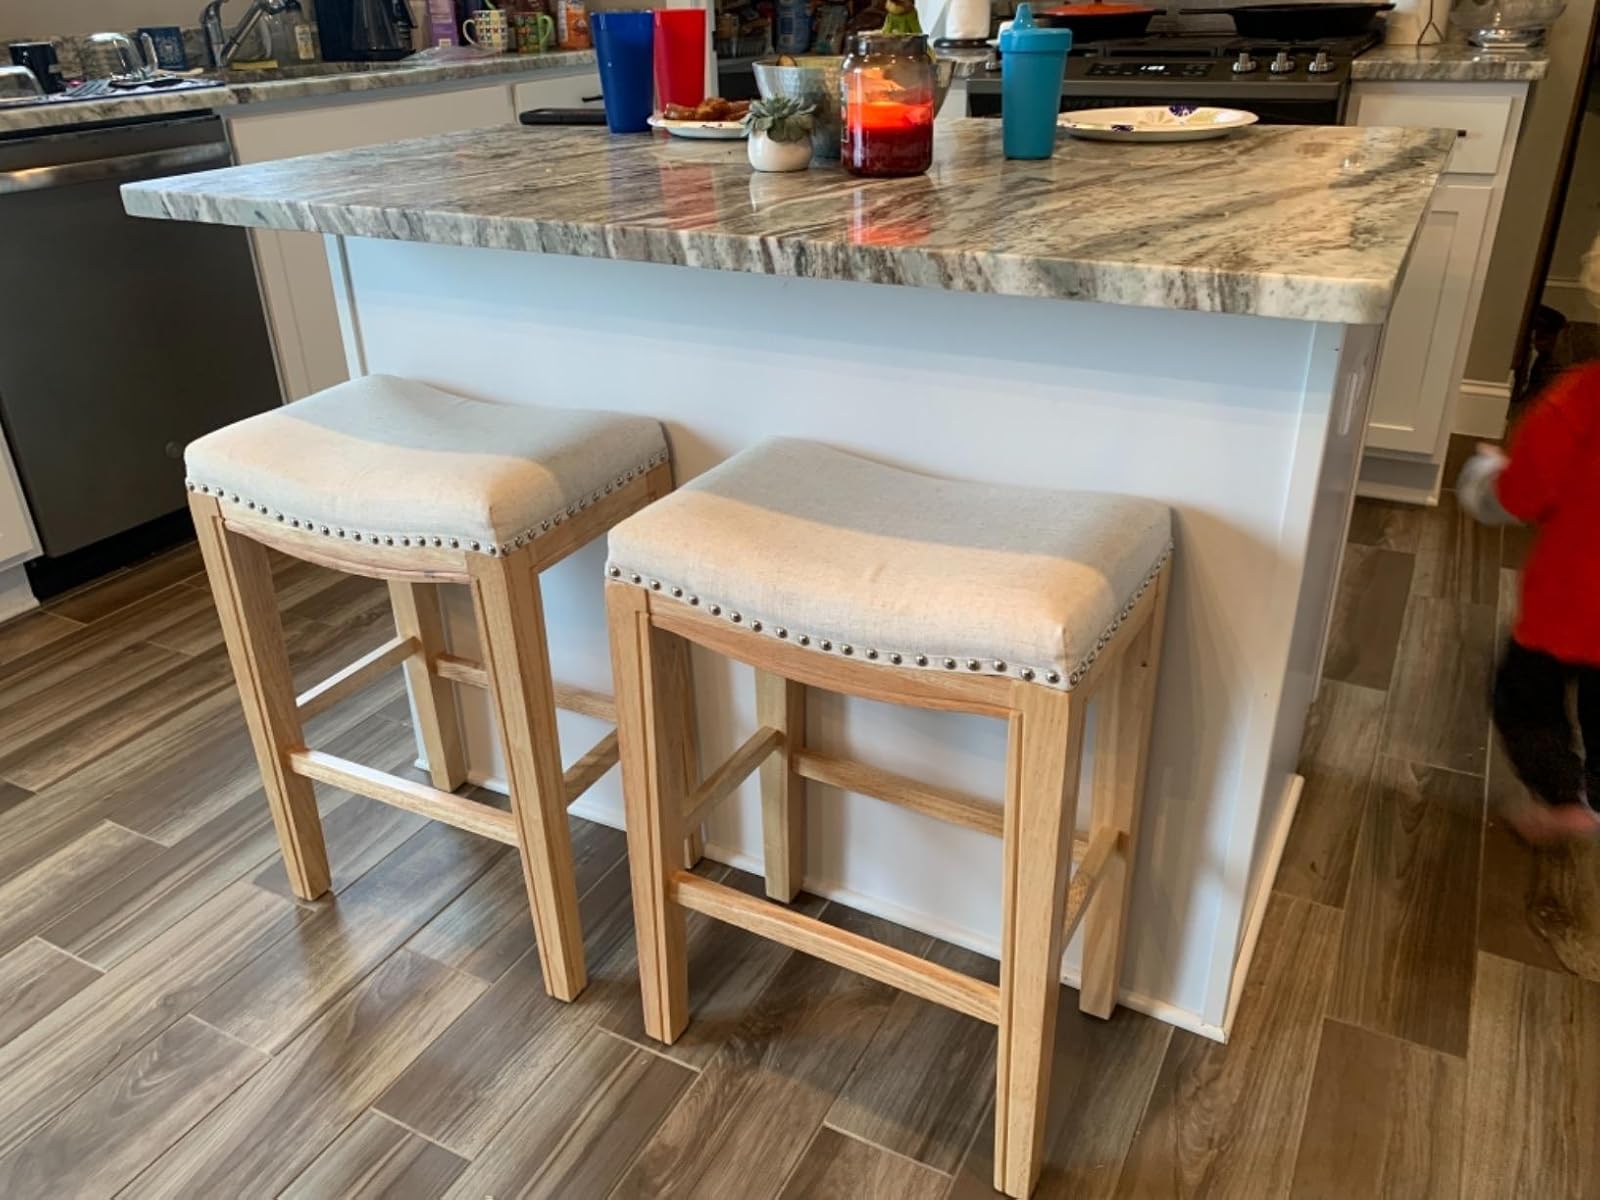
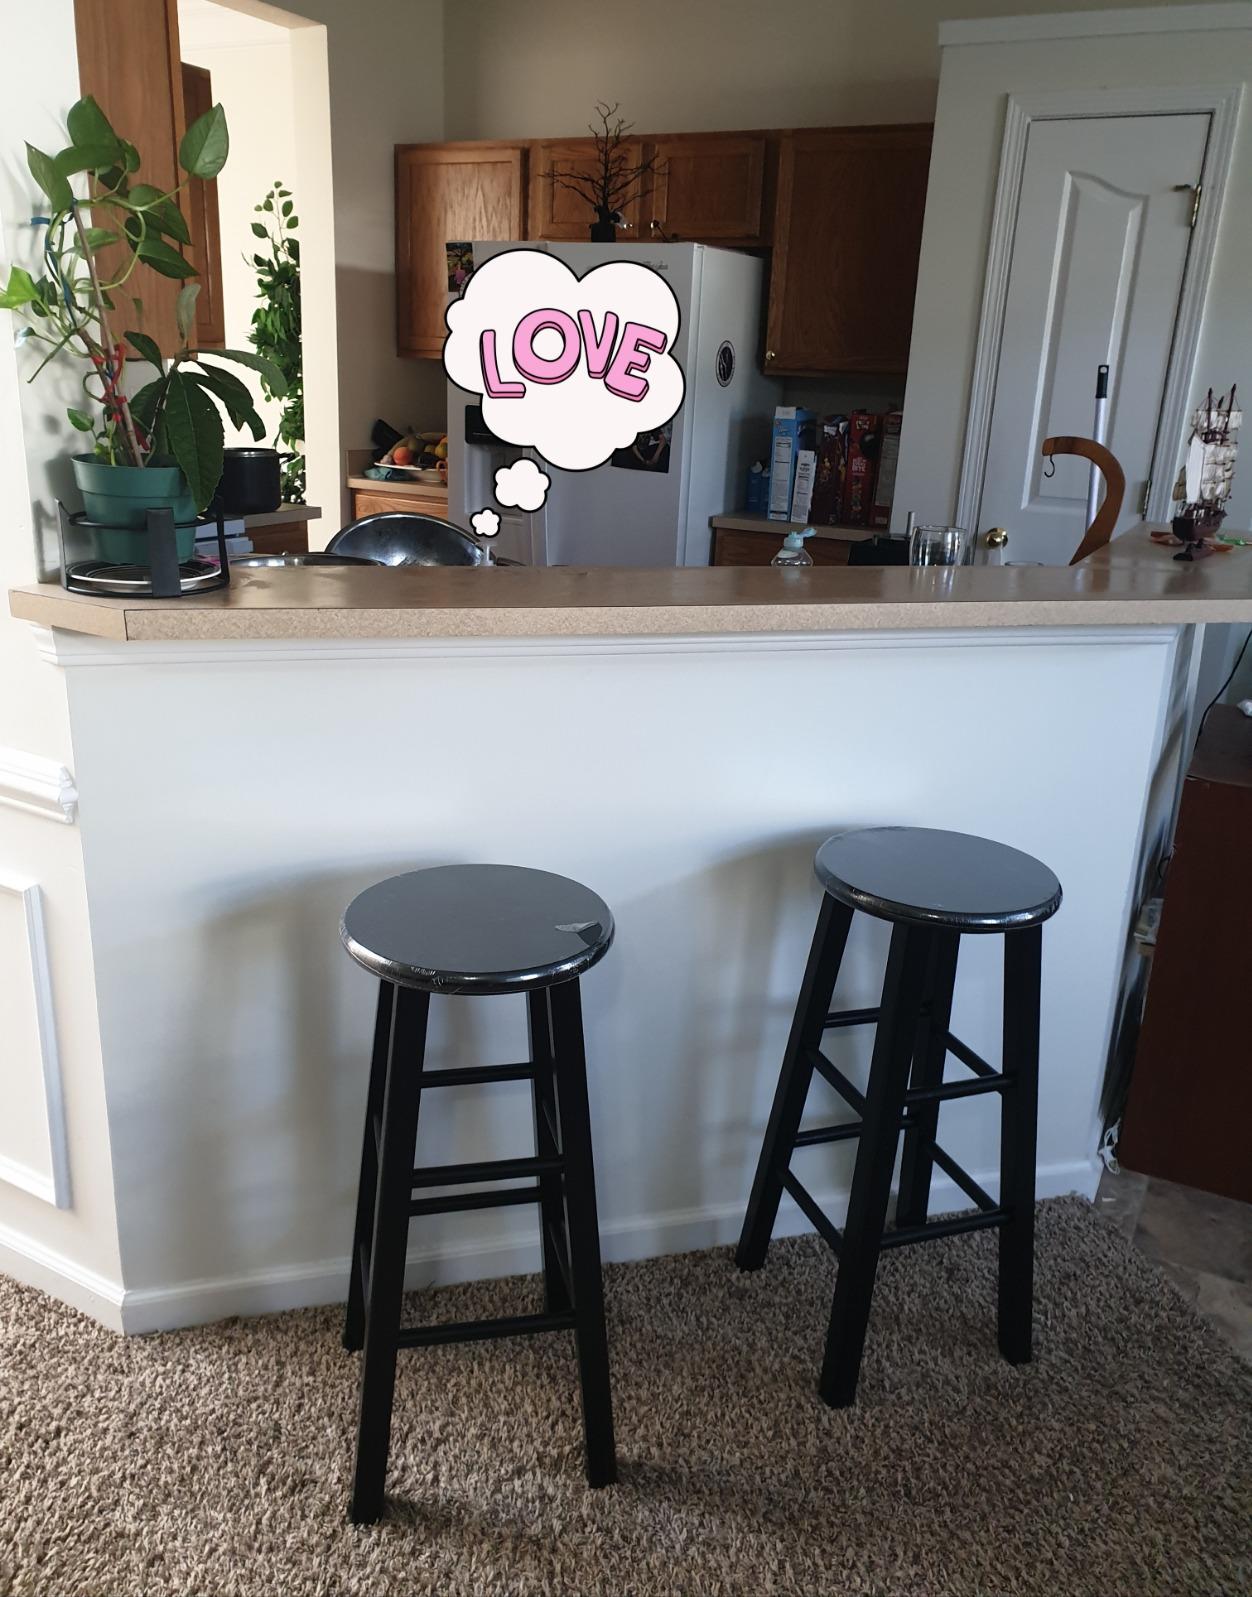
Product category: stool
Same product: no